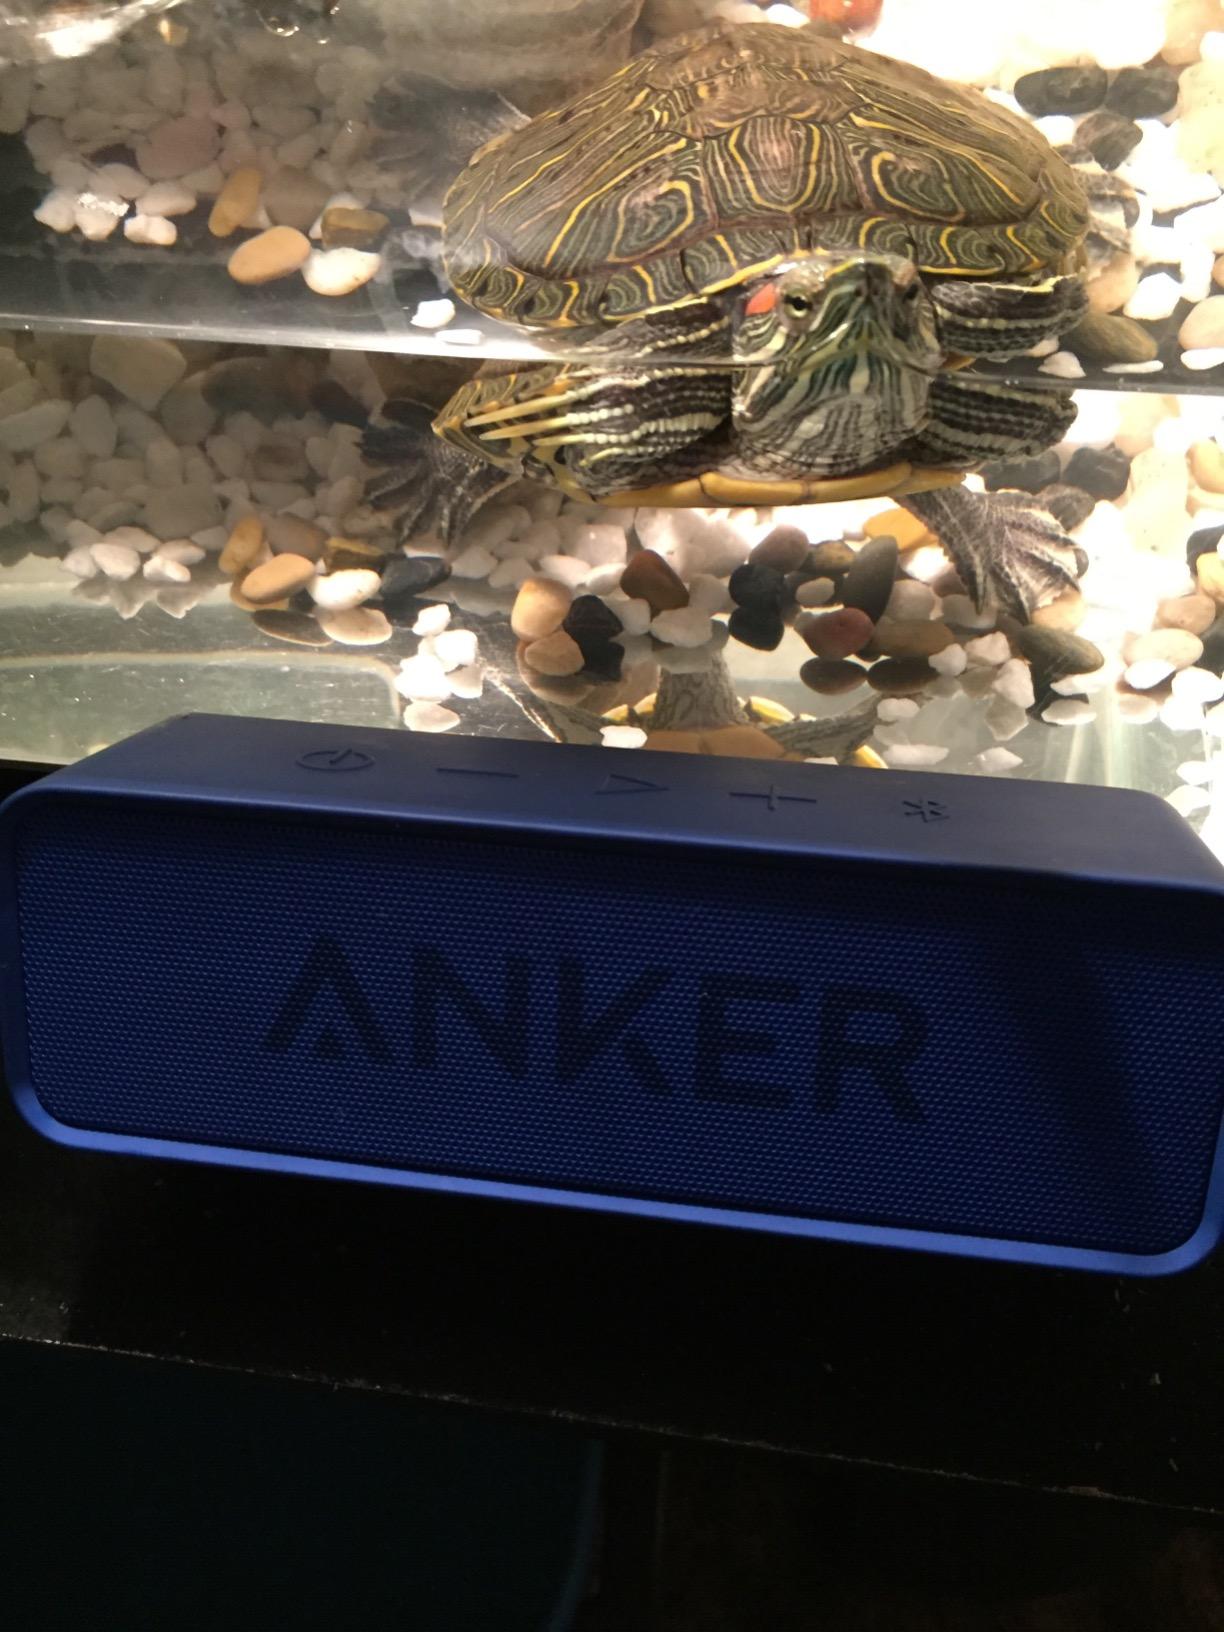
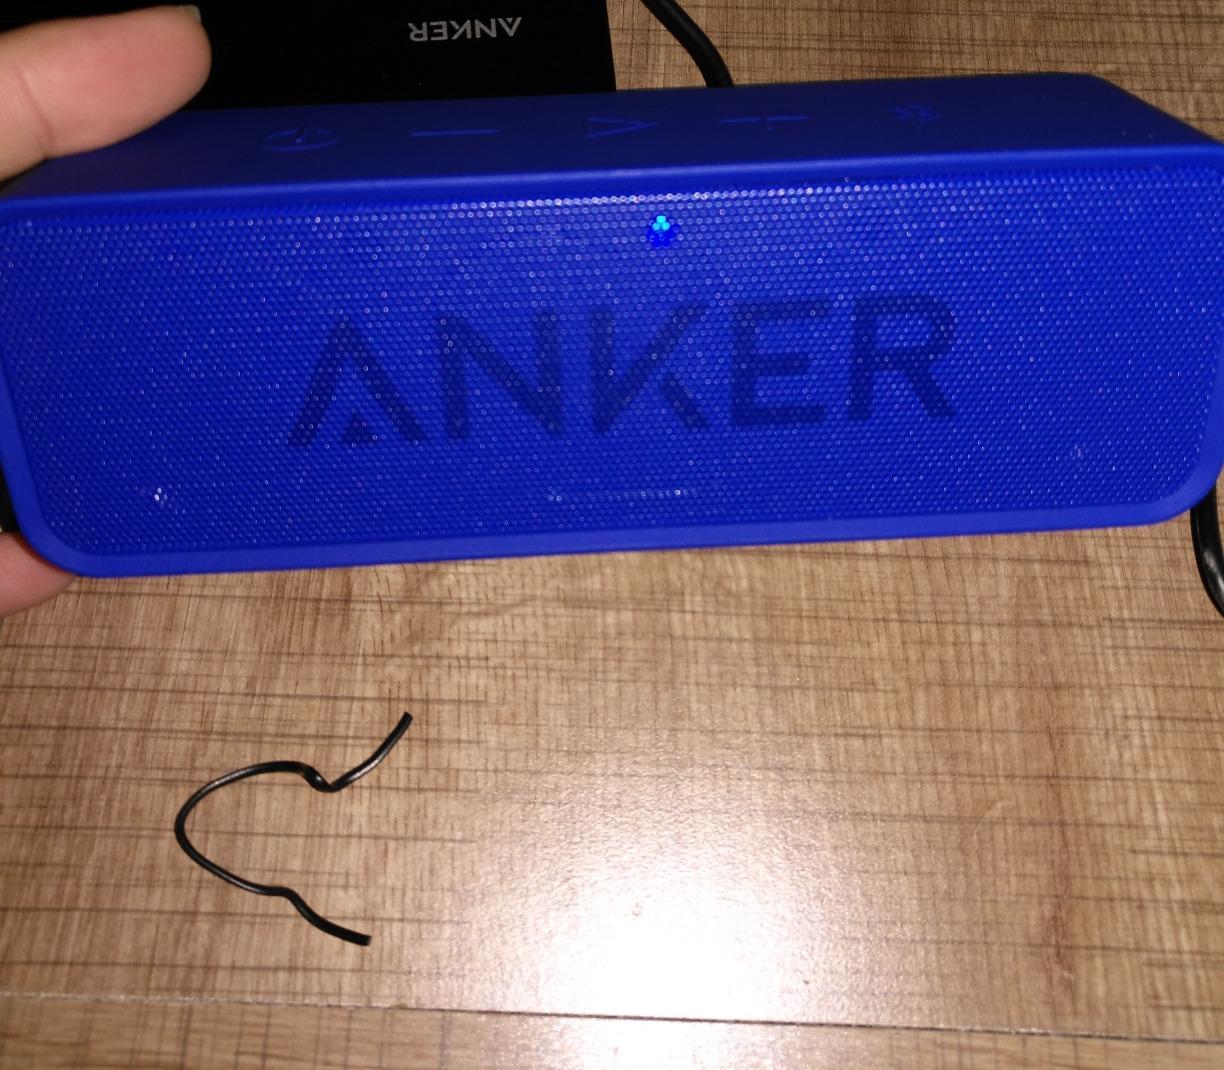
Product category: speaker
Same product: yes